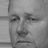
Emotion: sad